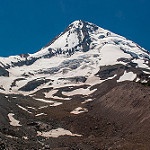
Label: glacier